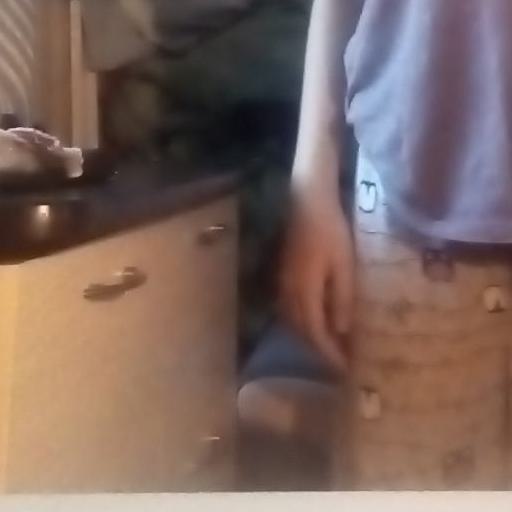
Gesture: no_gesture